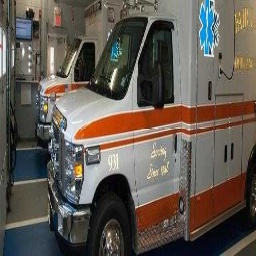
Label: ambulance